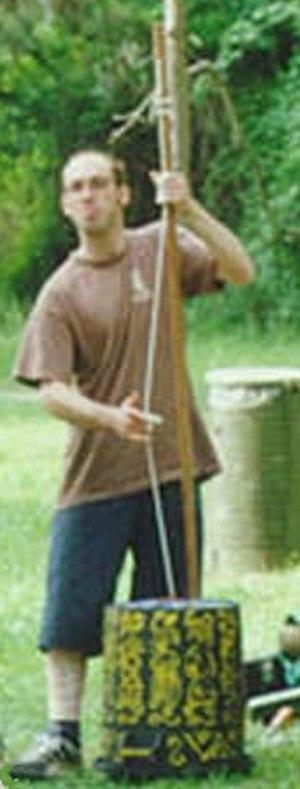
Une bassine est un récipient ouvert et plus large que haut, pouvant comporter des poignées. Elles sont généralement en tôle galvanisée ou en matière plastique.